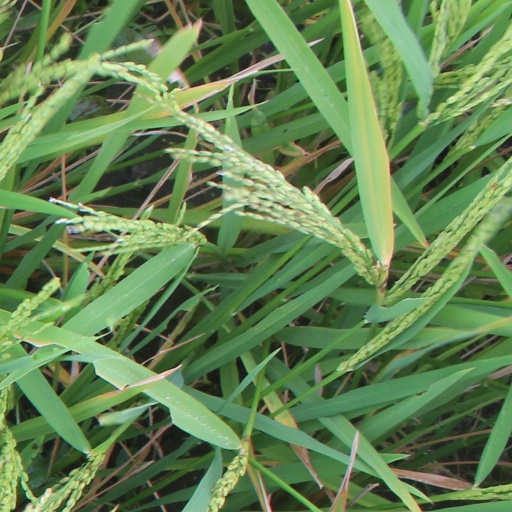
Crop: rice